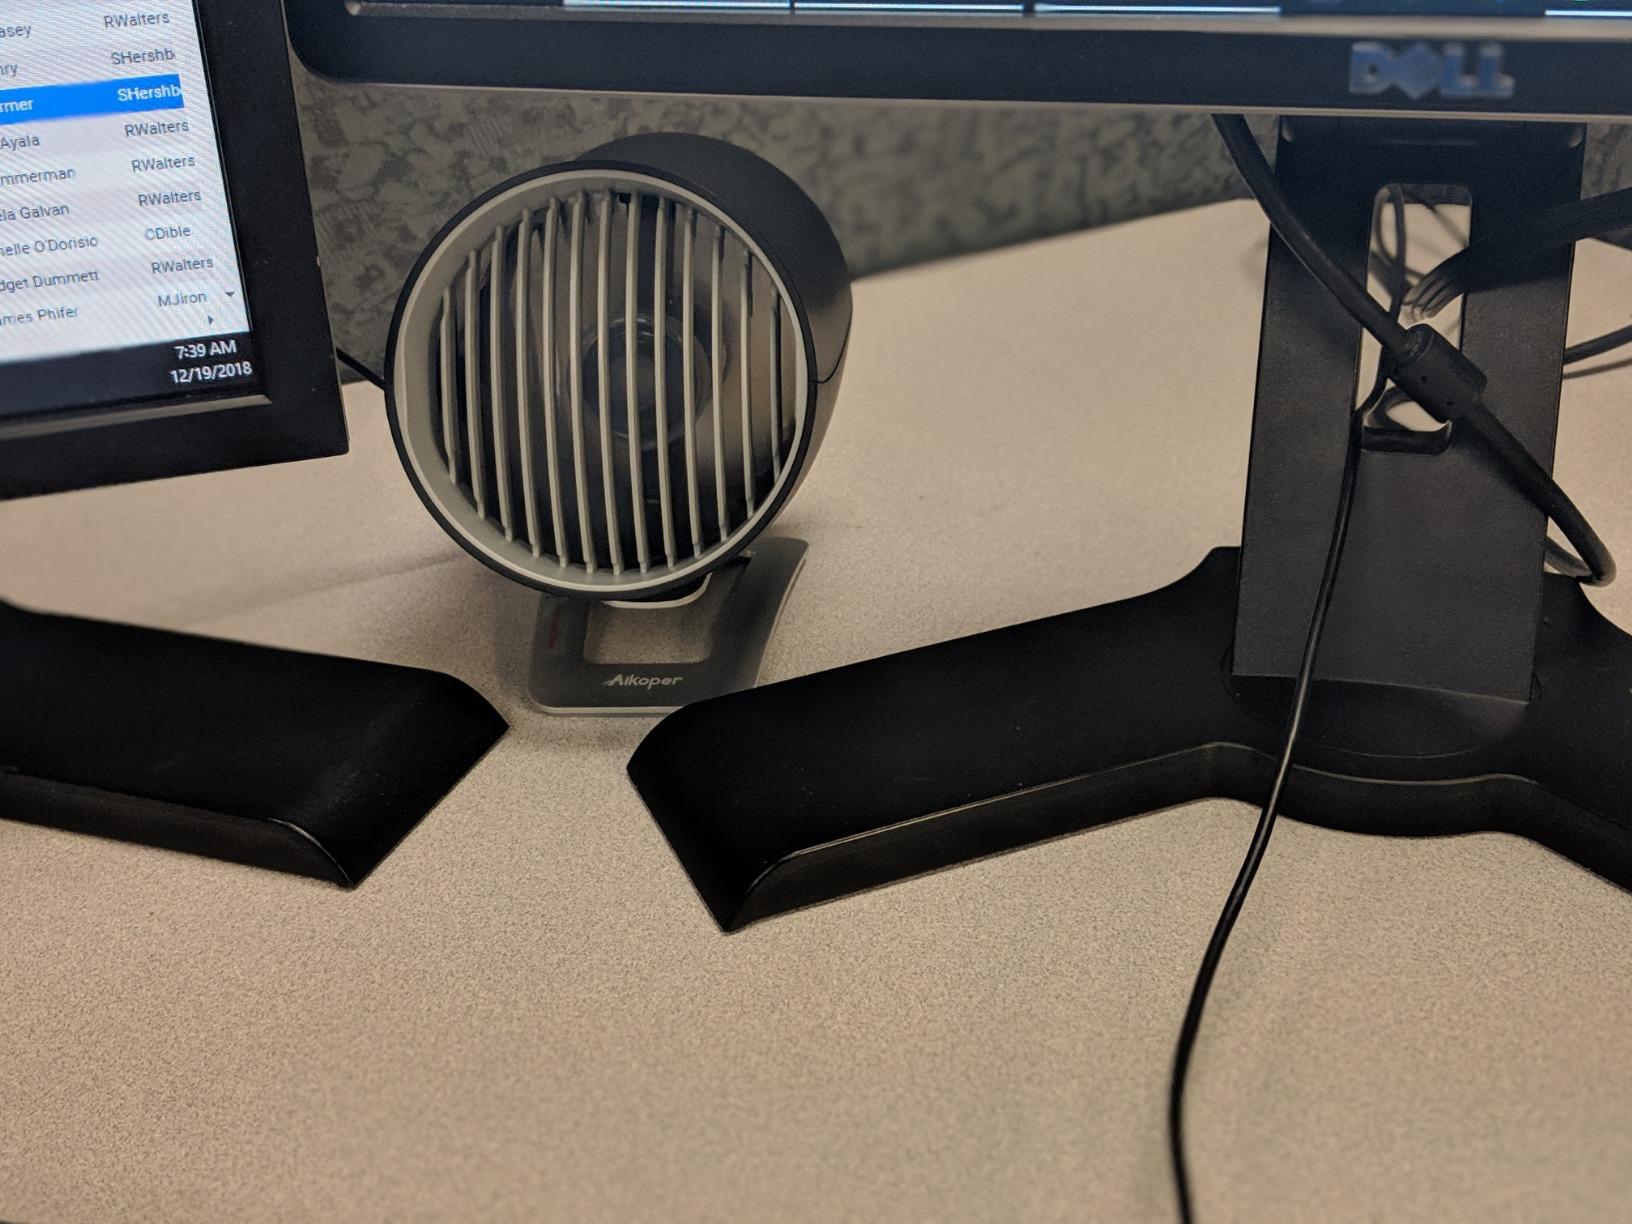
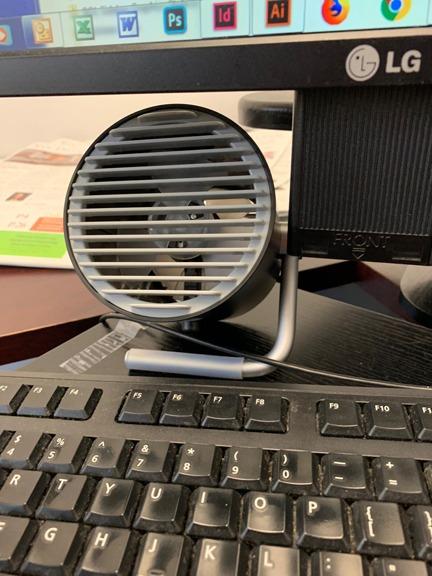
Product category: fan
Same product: no